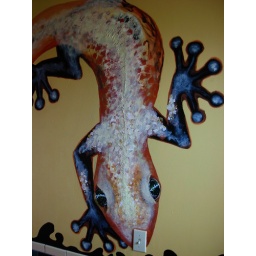
This was painted on the wall of a bathroom in a coffee shop in Oregon, I couldn't even get the whole thing.